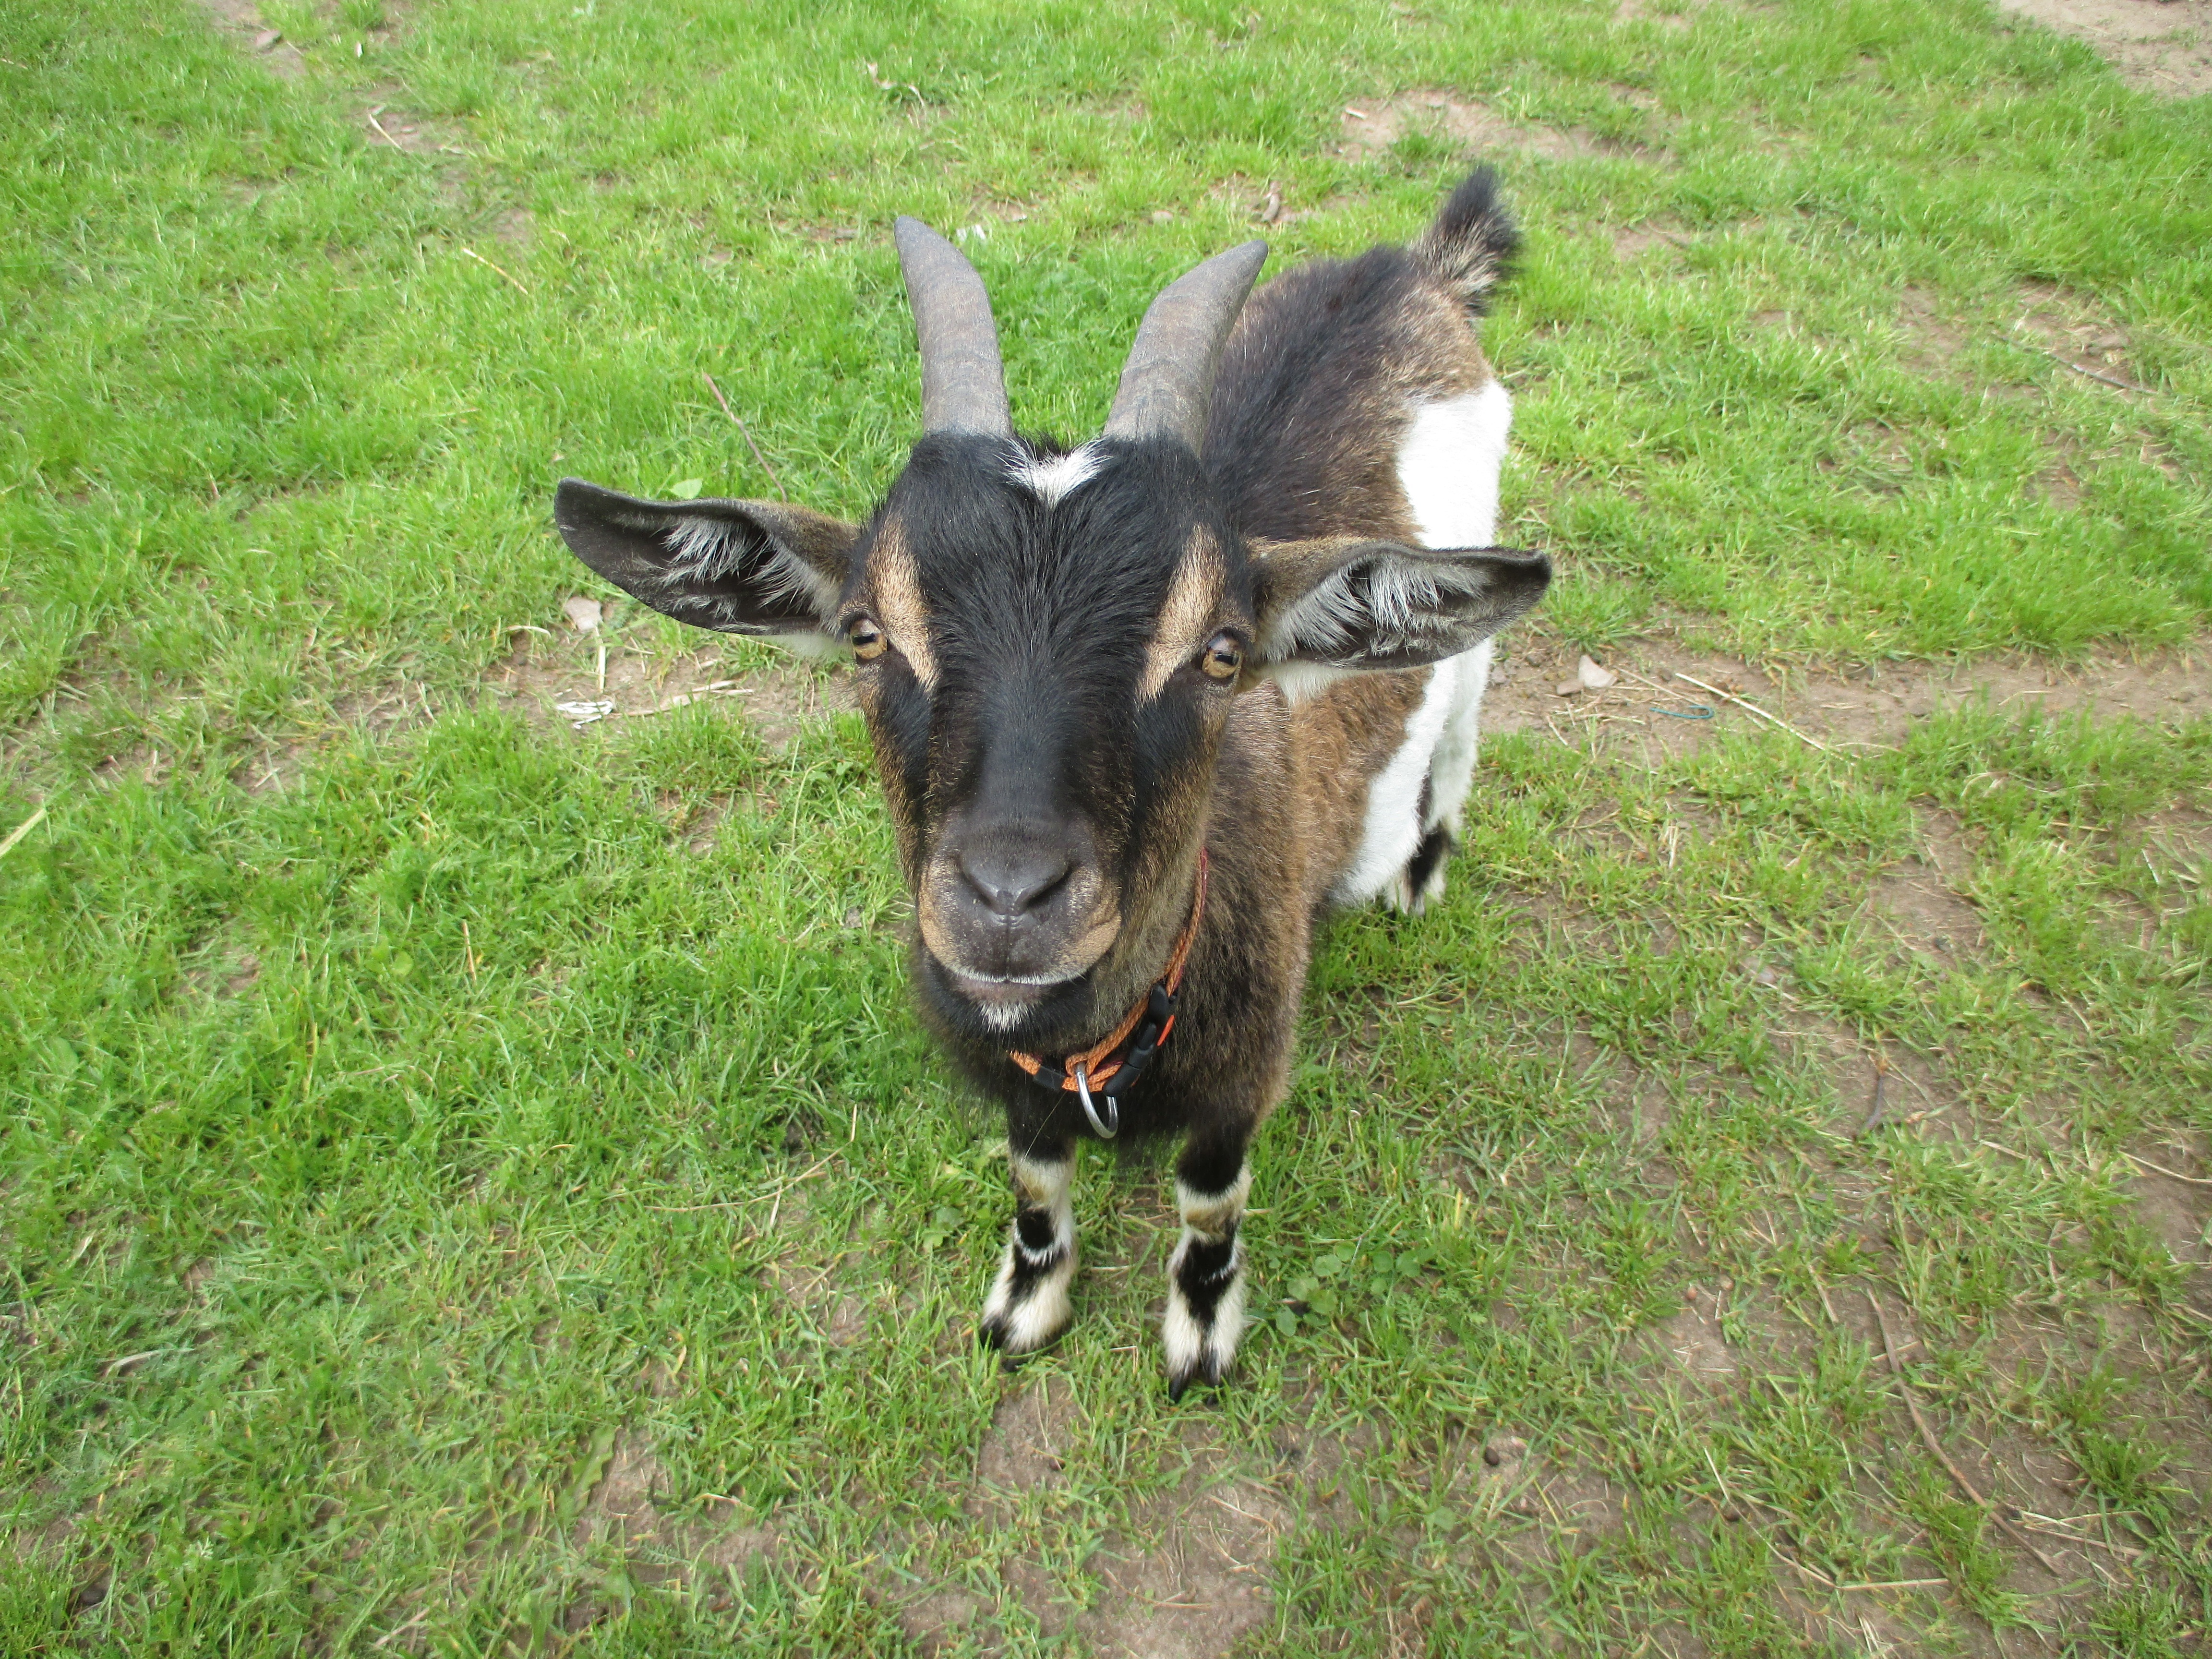
goat, horn, pet, pasture, grazing, mammal, colorful, fauna, goats, vertebrate, horns, colorful coat, cattle like mammal, cow goat family